Mobius Motors

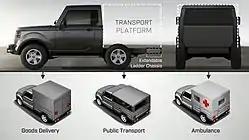
The extendable ladder chassis allows the Mobius II (second generation) to be used for a variety of purposes

The new Mobius II was a huge improvement on the previous Mobius II model. It featured a sleeker design, a more rugged chassis structure, improved suspension, and better balancing. Mobius Motors also introduced power steering, glass windows, lockable doors, and an infotainment system, features that were lacking in the first production model. A tougher frame structure also improved the car's ability to withstand heavy stress from rough road driving. The new model will be available in different colors and with a selection of additional options such as air-conditioning (AC), alloy rims or roof rack.